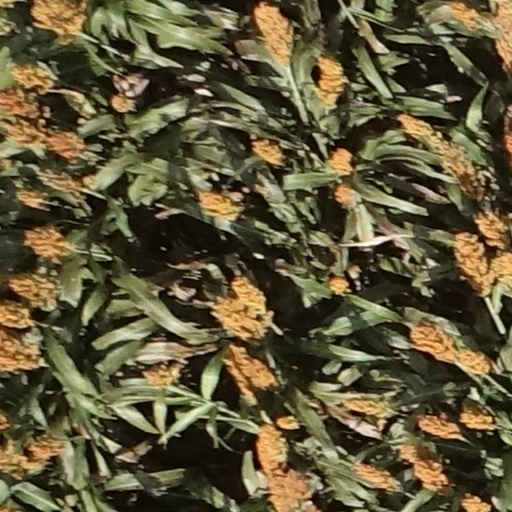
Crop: sorghum